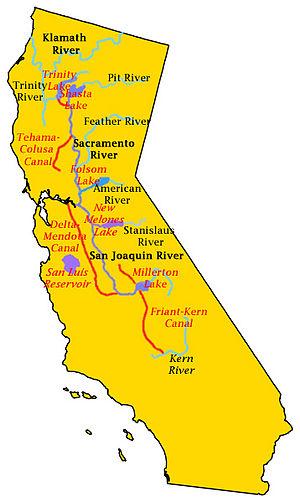
Le Central Valley Project est un projet hydraulique fédéral du Bureau of Reclamation dans l'État américain de Californie. Il a été conçu en 1933 afin de fournir de l'eau destinée à l'irrigation pour une grande partie de la vallée Centrale en régulant et en stockant l'eau dans des réservoirs de la moitié nord de l'État et en la transportant vers la vallée de San Joaquin et ses environs par le biais d'une série de barrages et de canaux.